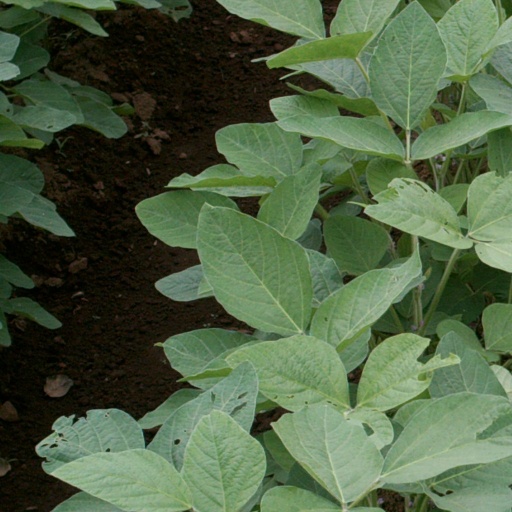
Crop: soybean